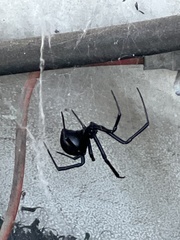
Species: Lactrodectus_hesperus